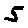
Label: 5